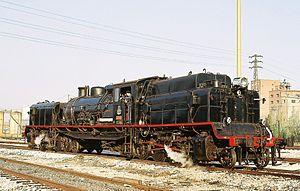
Une locomotive Garratt est une locomotive à vapeur articulée dont la structure spécifique fut inventée en 1907 par Herbert William Garratt, ingénieur ferroviaire britannique.
Les locomotives 282 0401 à 282 0421 de la Renfe formaient une série de 16 locomotives à vapeur de type Garratt dont 6 héritées du Ferrocarril Central de Aragón. Elles étaient affectées au trafic des marchandises. Elles sont plus petites et plus légères que les locomotives Garratt rapides de la série 462 0401 livrées la même année.